President of Peru

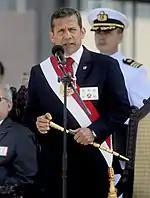
Former president Ollanta Humala using the presidential sash, plaque and baton

The presidential sash is the most distinctive feature that the President wears and has been used since the beginning of the Republic. It was inherited from the last Viceroys. The placement and delivery of the presidential sash symbolize a democratic transition of power. The band is used by the President of Congress until the new president is sworn in.